1988 Indianapolis 500

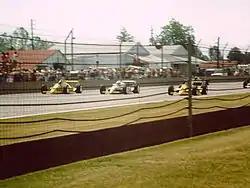
The front row during the pace lap. From left to right: Al Unser Sr. (outside), Danny Sullivan (middle), Rick Mears (pole position)

Danny Sullivan darted into the lead at the green flag, with Rick Mears in second. In turn two, Scott Brayton spun, collecting Roberto Guerrero, and both cars crashed into the outside wall. Tony Bettenhausen Jr., behind the incident, also crashed. On lap 6, the green flag came back out. Danny Sullivan got the jump on the start, and pulled out to a comfortable lead.